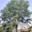
Label: oak_tree